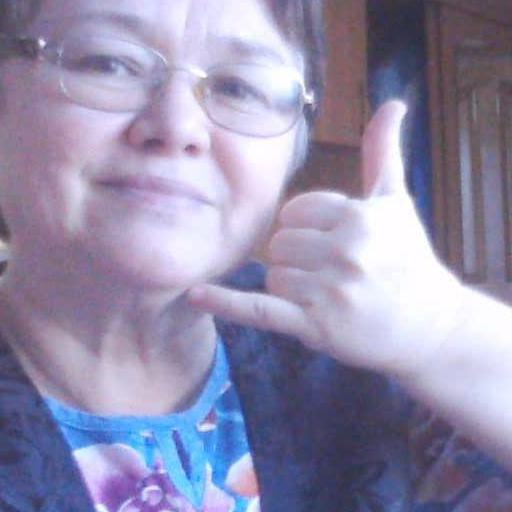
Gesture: call